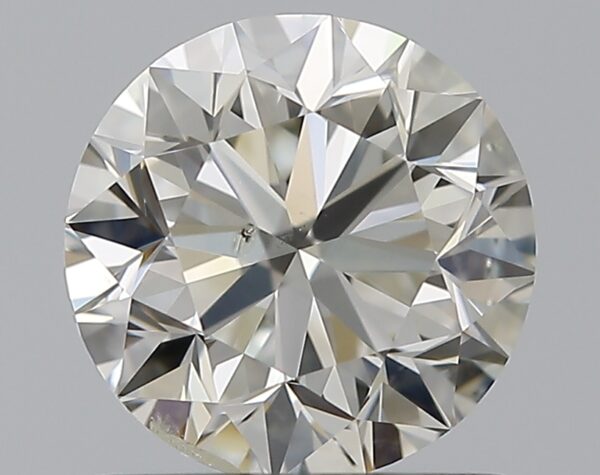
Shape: round
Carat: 1
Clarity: SI1
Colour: J
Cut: VG
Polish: EX
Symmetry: EX
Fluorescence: N
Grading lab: GIA
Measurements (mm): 6.18 x 6.22 x 4.02